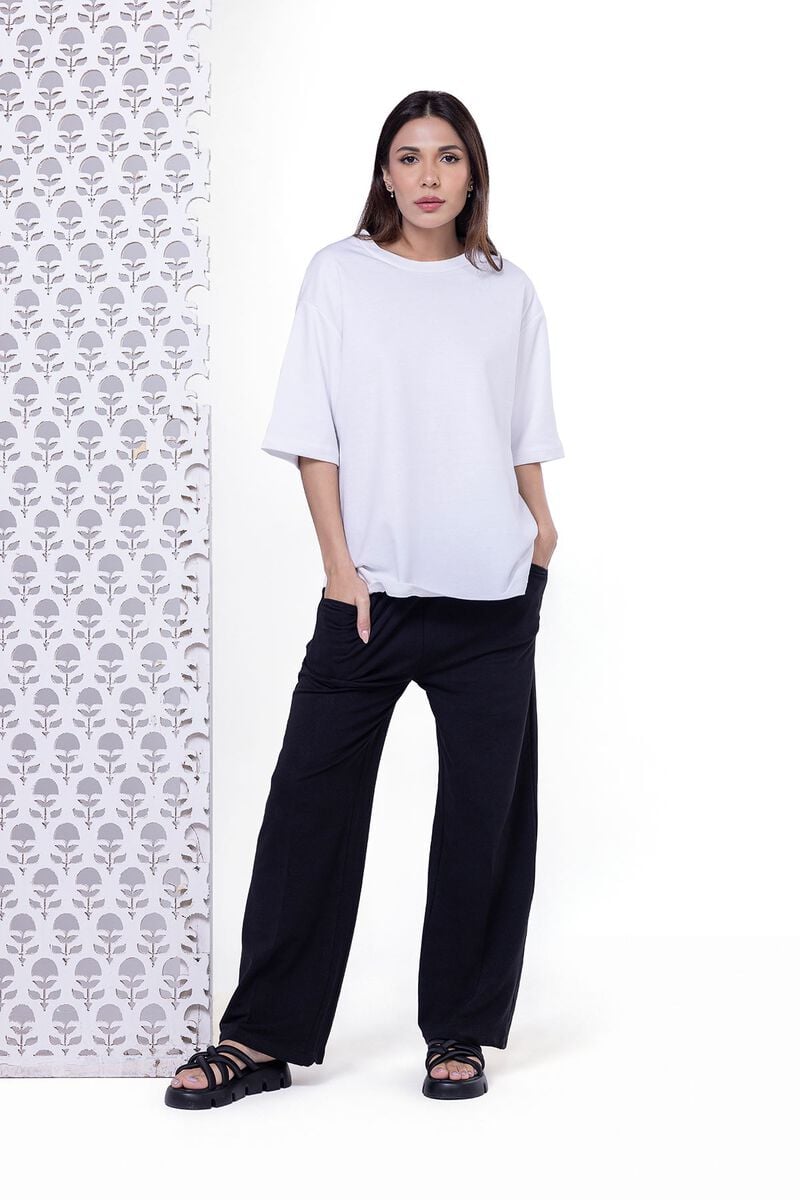
black t tee pants